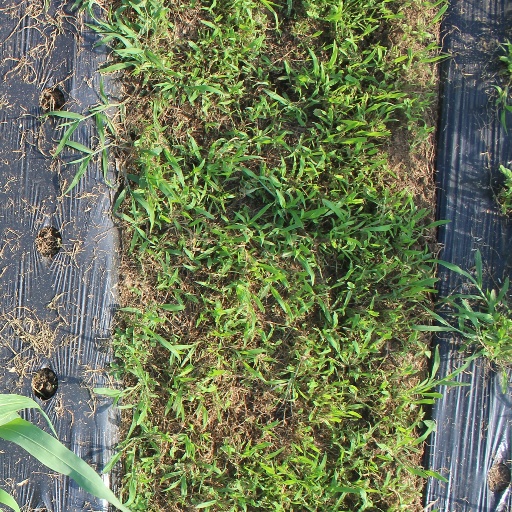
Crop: sorghum